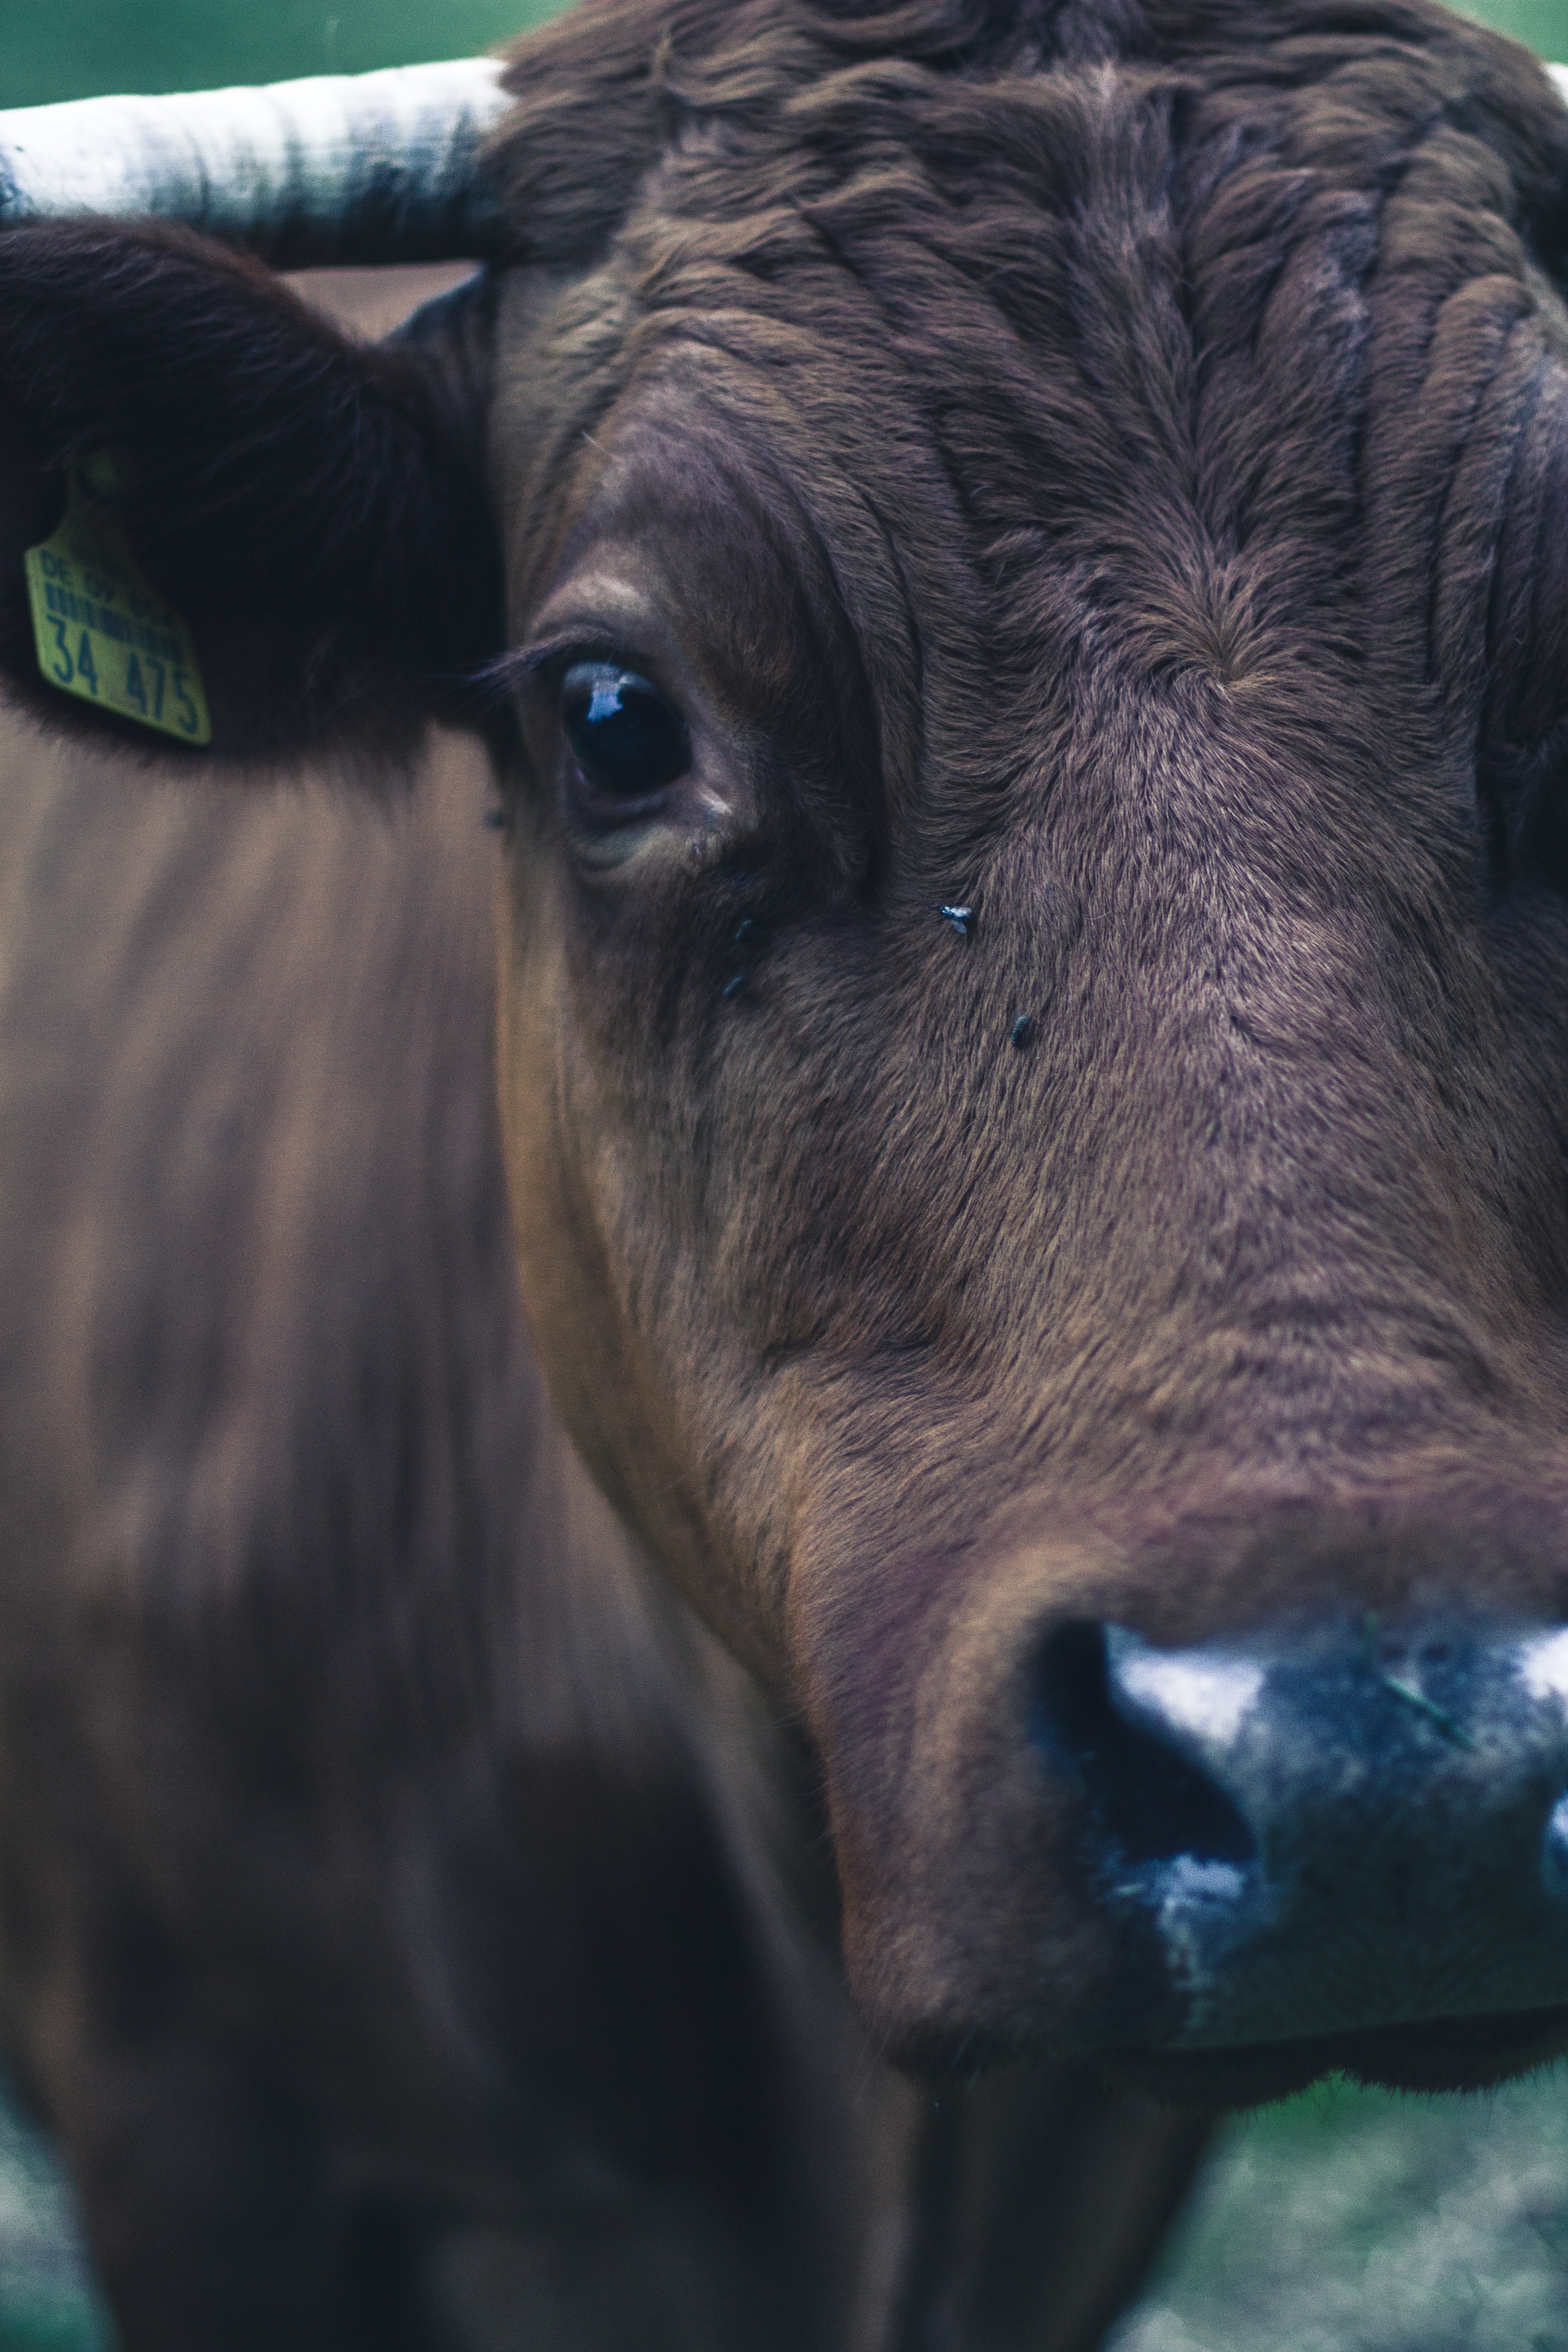
animal, wildlife, cow, cattle, macro, pasture, mammal, fauna, close up, bull, vertebrate, tag, water buffalo, animal photography, cattle like mammal, cow goat family